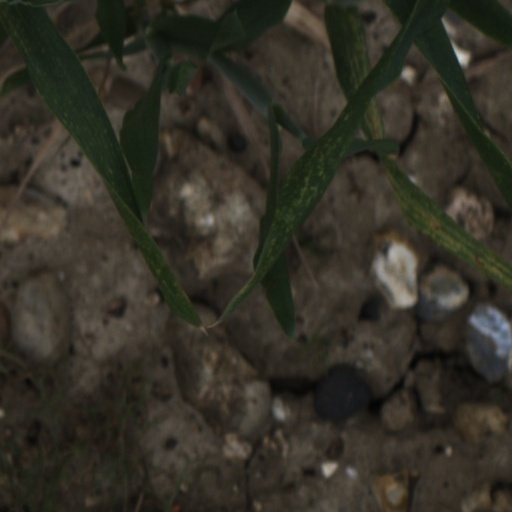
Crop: wheat